Michael Fitzmaurice (actor)

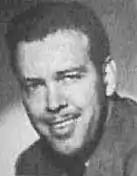

Michael Fitzmaurice (April 28, 1908 – August 31, 1967) was a radio actor, best known for his portrayal of Superman.